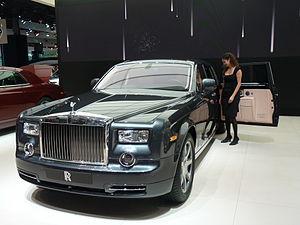
La Rolls-Royce Phantom au mondial de l'automobile de Paris. Português: O Rolls-Royce Phantom no mondial de l'Automobile.